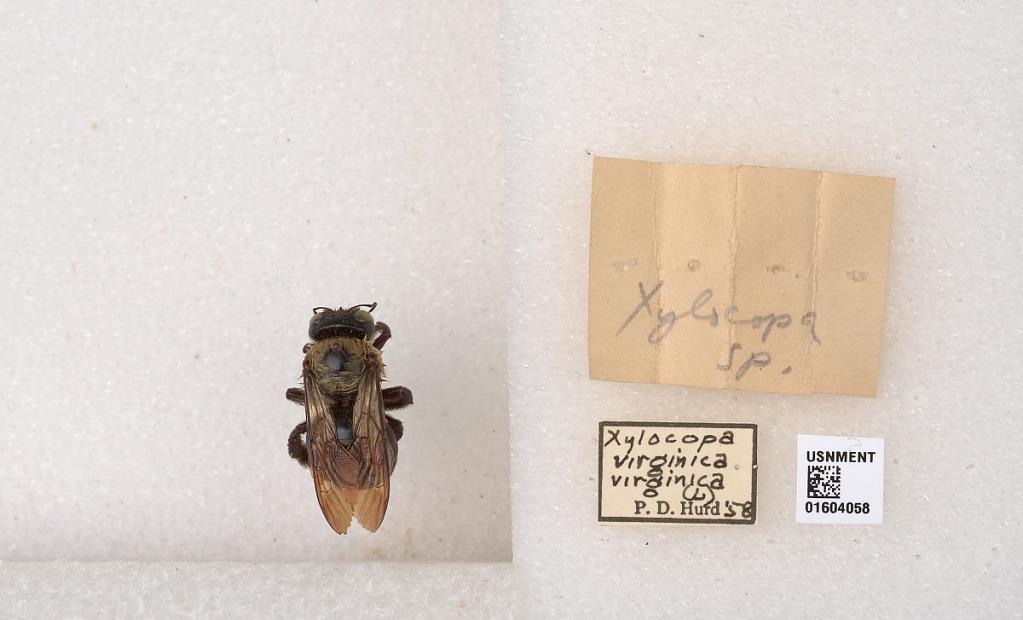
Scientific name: Xylocopa (Xylocopoides) virginica virginica (Linnaeus)
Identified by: Hurd, P. D.